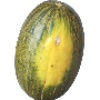
Label: melon_piel_de_sapo